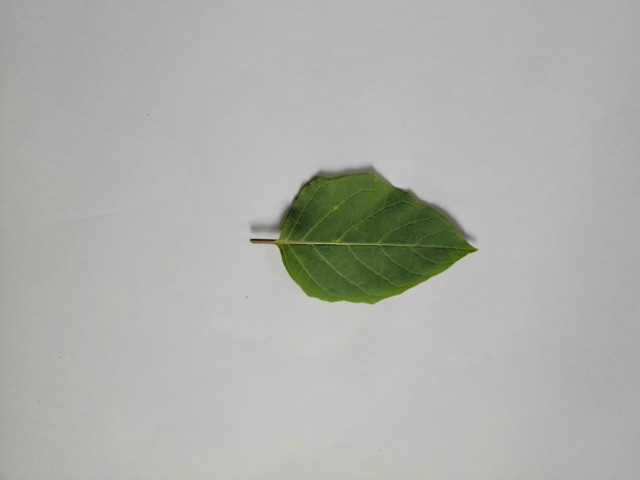
Plant: kalodhutura